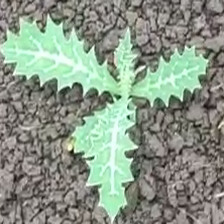
Weed species: Bilayat_(Mexicana_Argemone)